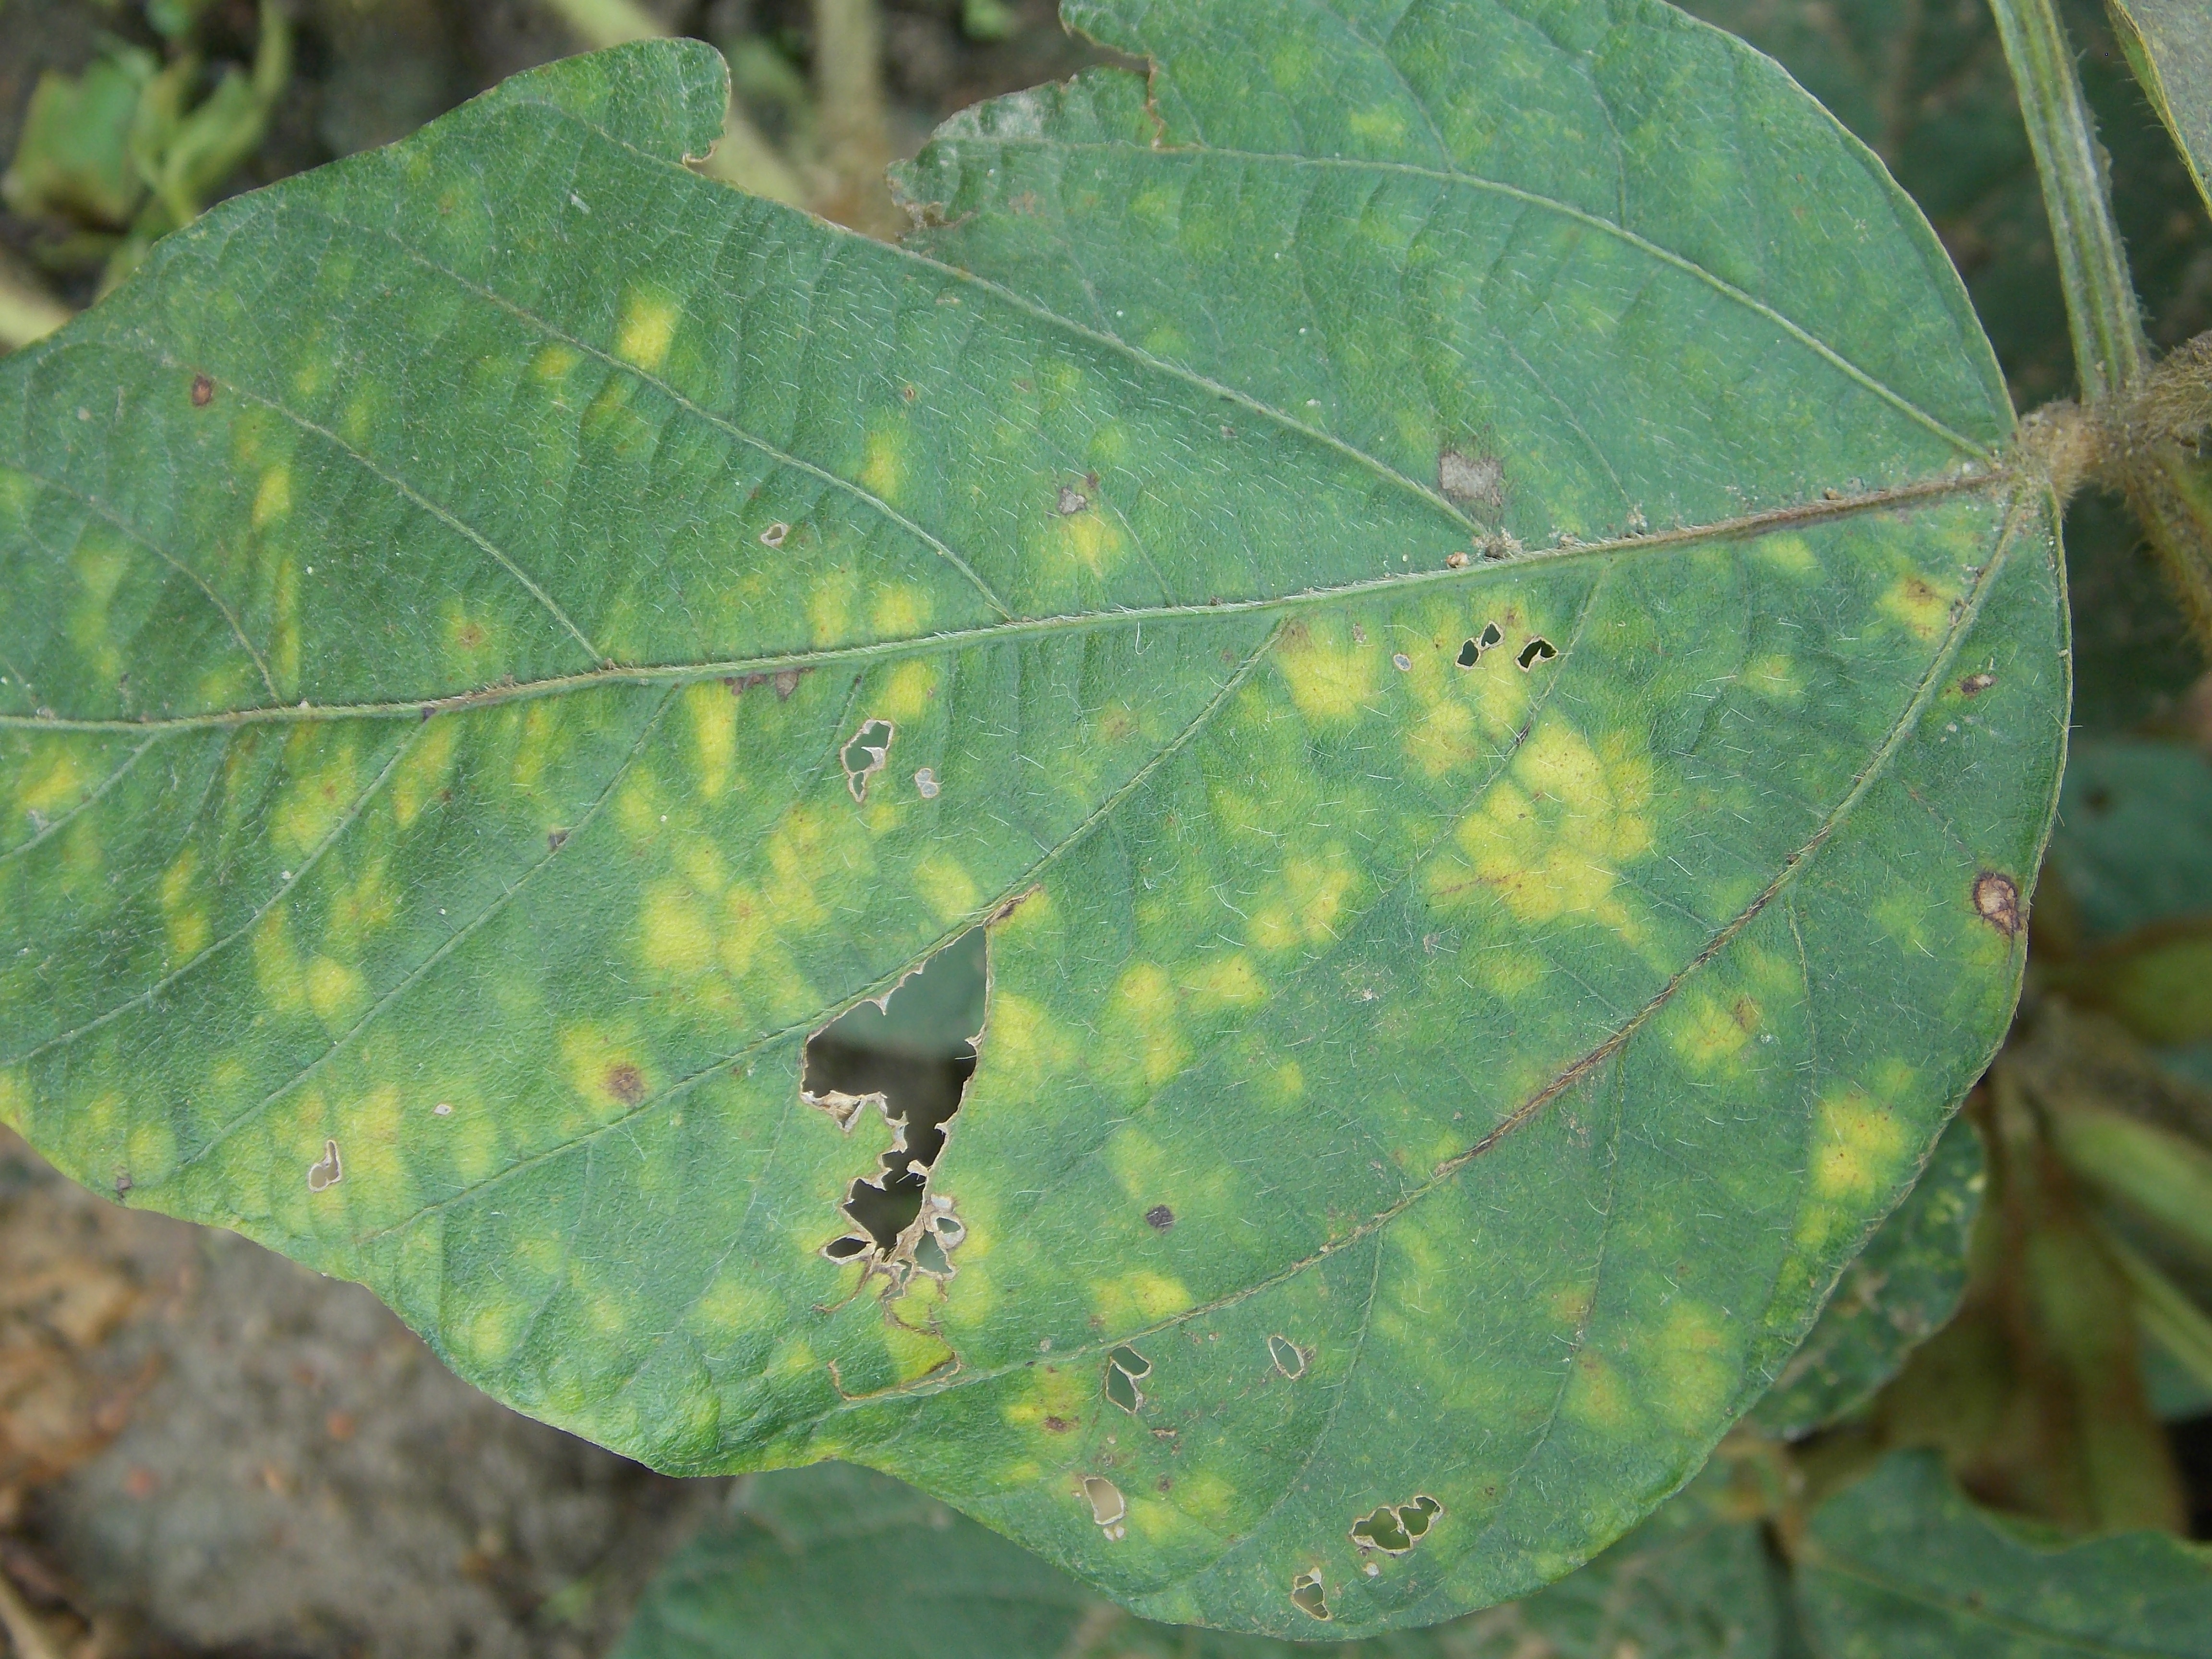
Label: Disease